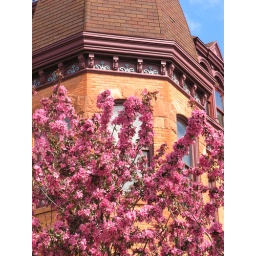
Pretty tree in front of Historic building in Negaunee, Michigan.